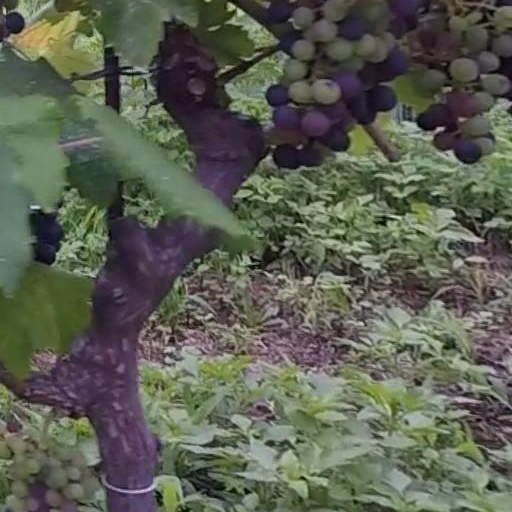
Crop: grape